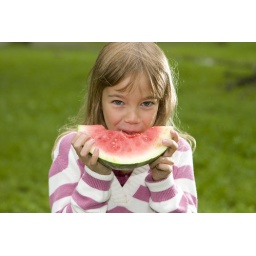
Girl eating an apple in the rain